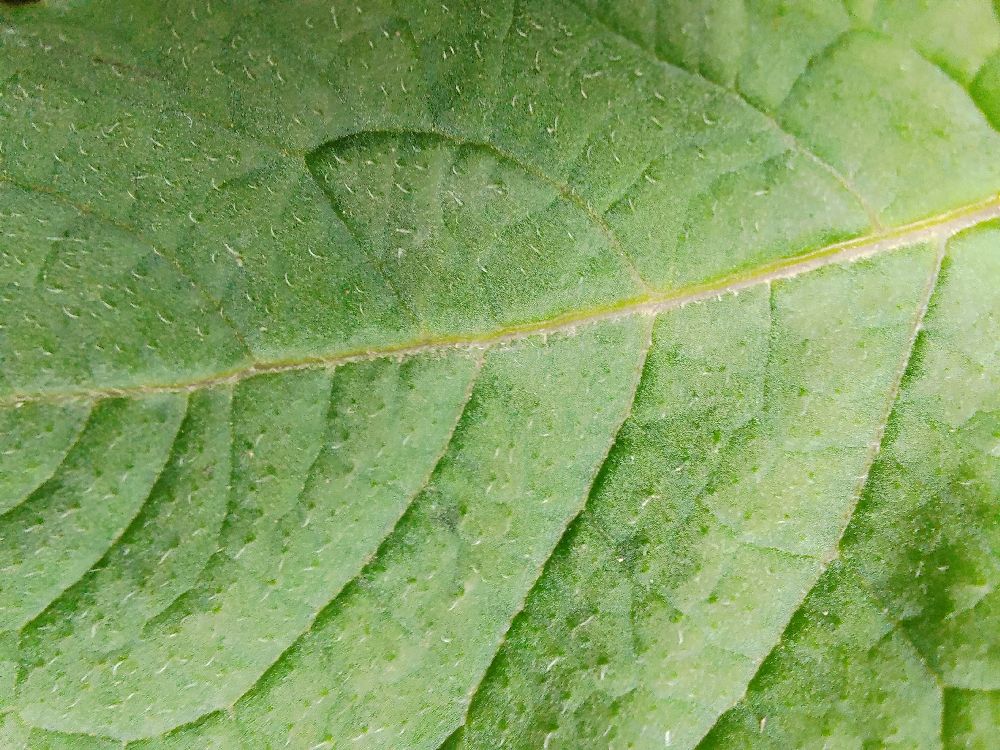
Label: Healthy